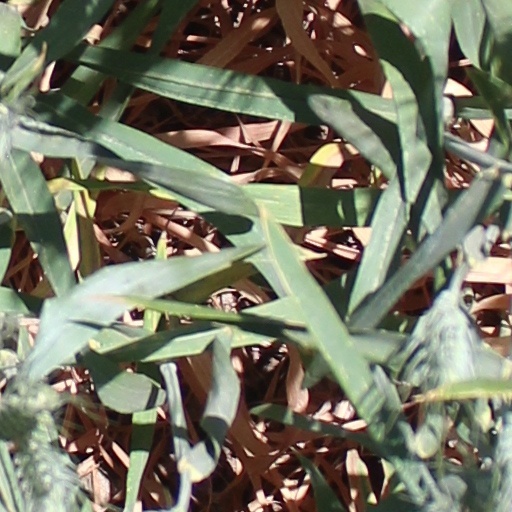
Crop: wheat